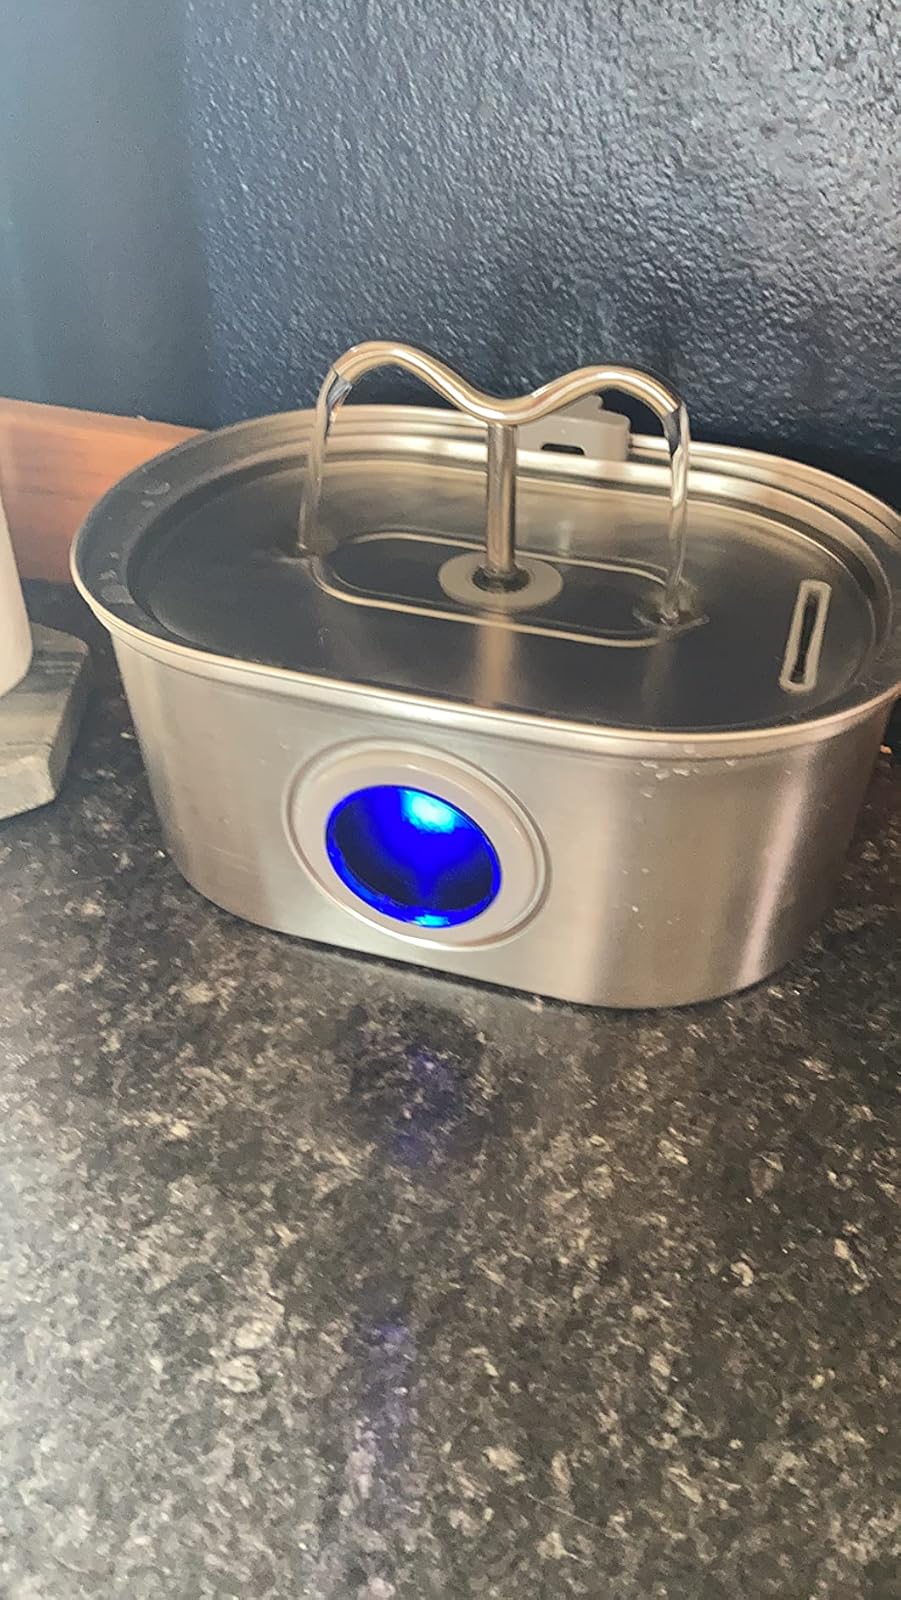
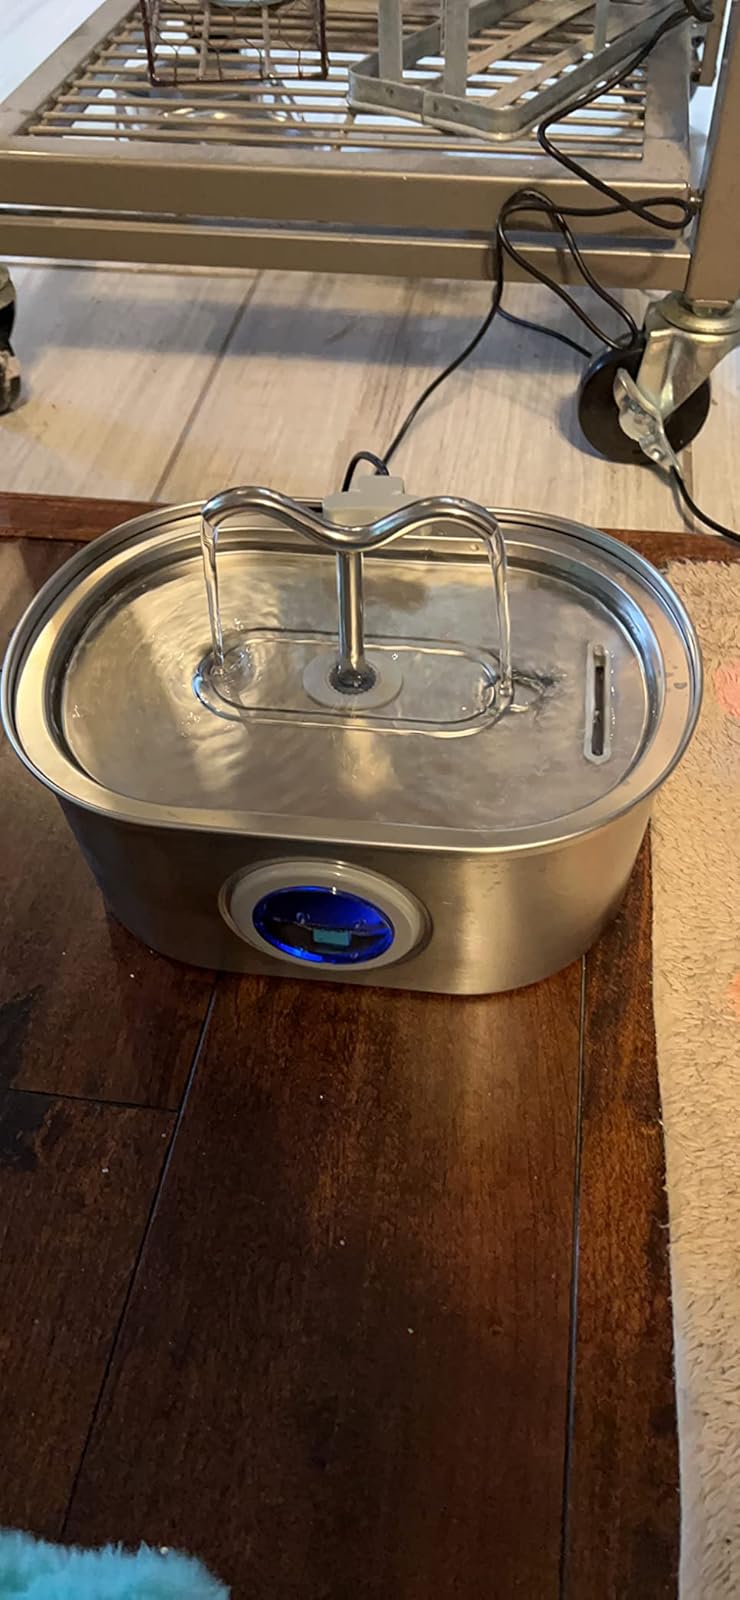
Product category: items_bowl
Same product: yes